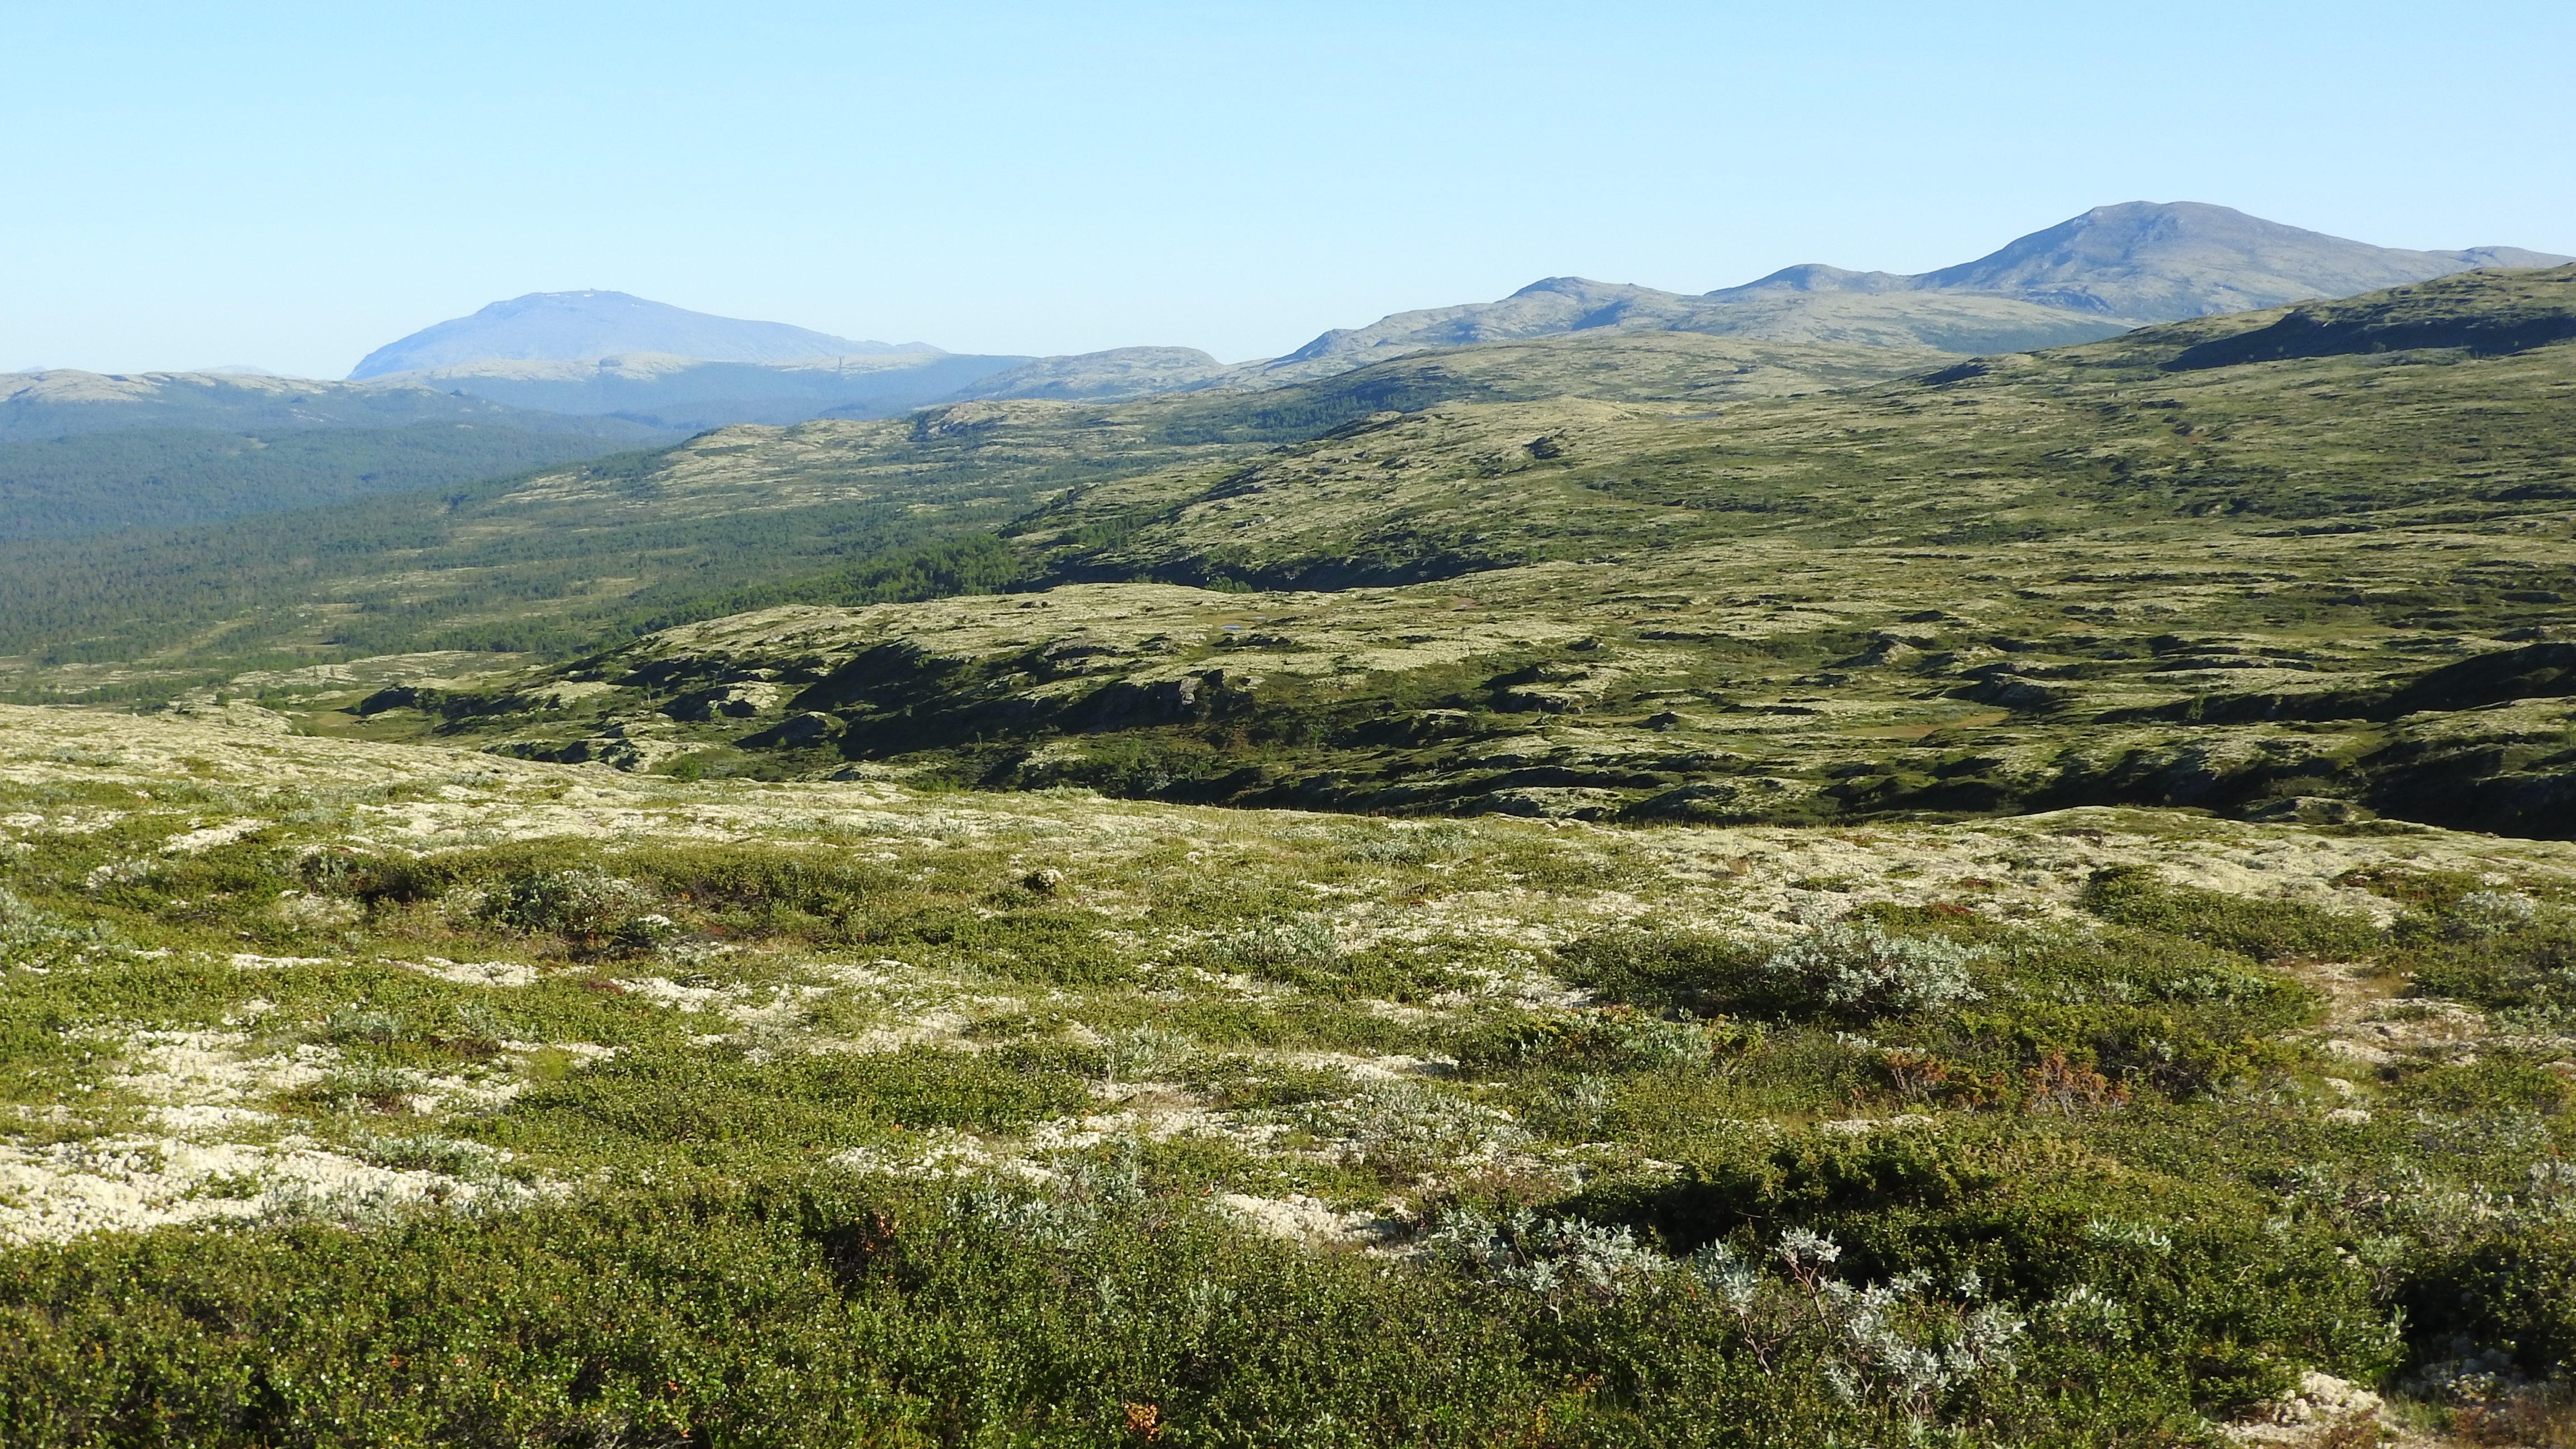
landscape, wilderness, walking, mountain, hiking, trail, meadow, hill, lake, adventure, valley, mountain range, pasture, highland, ridge, plain, geology, mountains, grassland, plateau, fell, loch, ecosystem, norway, tundra, plains, steppe, landform, tarn, mountain pass, sandbekkdalen, kvikneskogen, natural environment, geographical feature, mountainous landforms